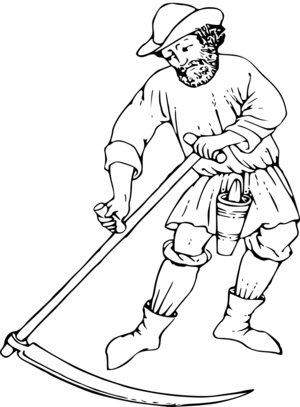
La faux est un outil manuel agricole pour faucher l'herbe lors des fenaisons et les céréales lors des moissons. La faux est formée d'une longue lame effilée et arquée, fixée perpendiculairement sur un manche en bois ou en métal, relativement long muni de deux poignées, l'une à mi-hauteur et l'autre à l'extrémité opposée à la lame. La lame est maintenue au manche grâce à une pièce métallique appelée anneau de serrage. Il est nécessaire de séparer la lame du manche pour battre le tranchant de la lame. Cet outil peut servir également à débroussailler les bords d'un pré ou d'un champ des plantes sauvages adventices telles que la ronce, la fougère, l'ortie et le chardon.
L’histoire de l'agriculture est l'histoire de la domestication des plantes, des animaux et du développement, par les êtres humains, des techniques nécessaires pour les cultiver ou les élever, puis de la modification des écosystèmes cultivés, transformés en agroécosystèmes. L'agriculture est apparue indépendamment dans différentes parties du monde lors de la Révolution néolithique, il y a parfois plus de dix mille ans. On peut supposer que cela a débuté par une agriculture de subsistance. Puis, peu à peu, s'est créée une agriculture de production et de négoce.